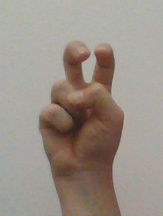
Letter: toot